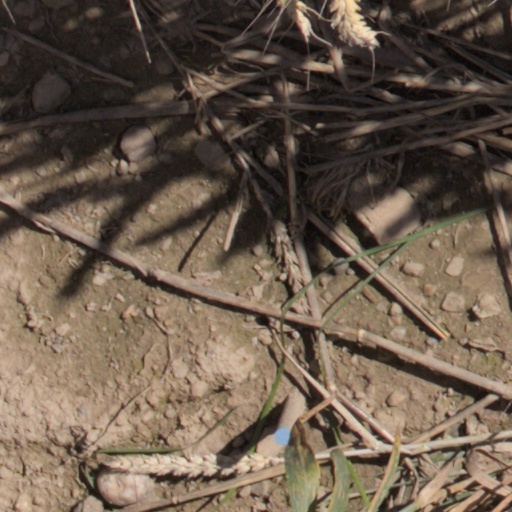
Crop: wheat